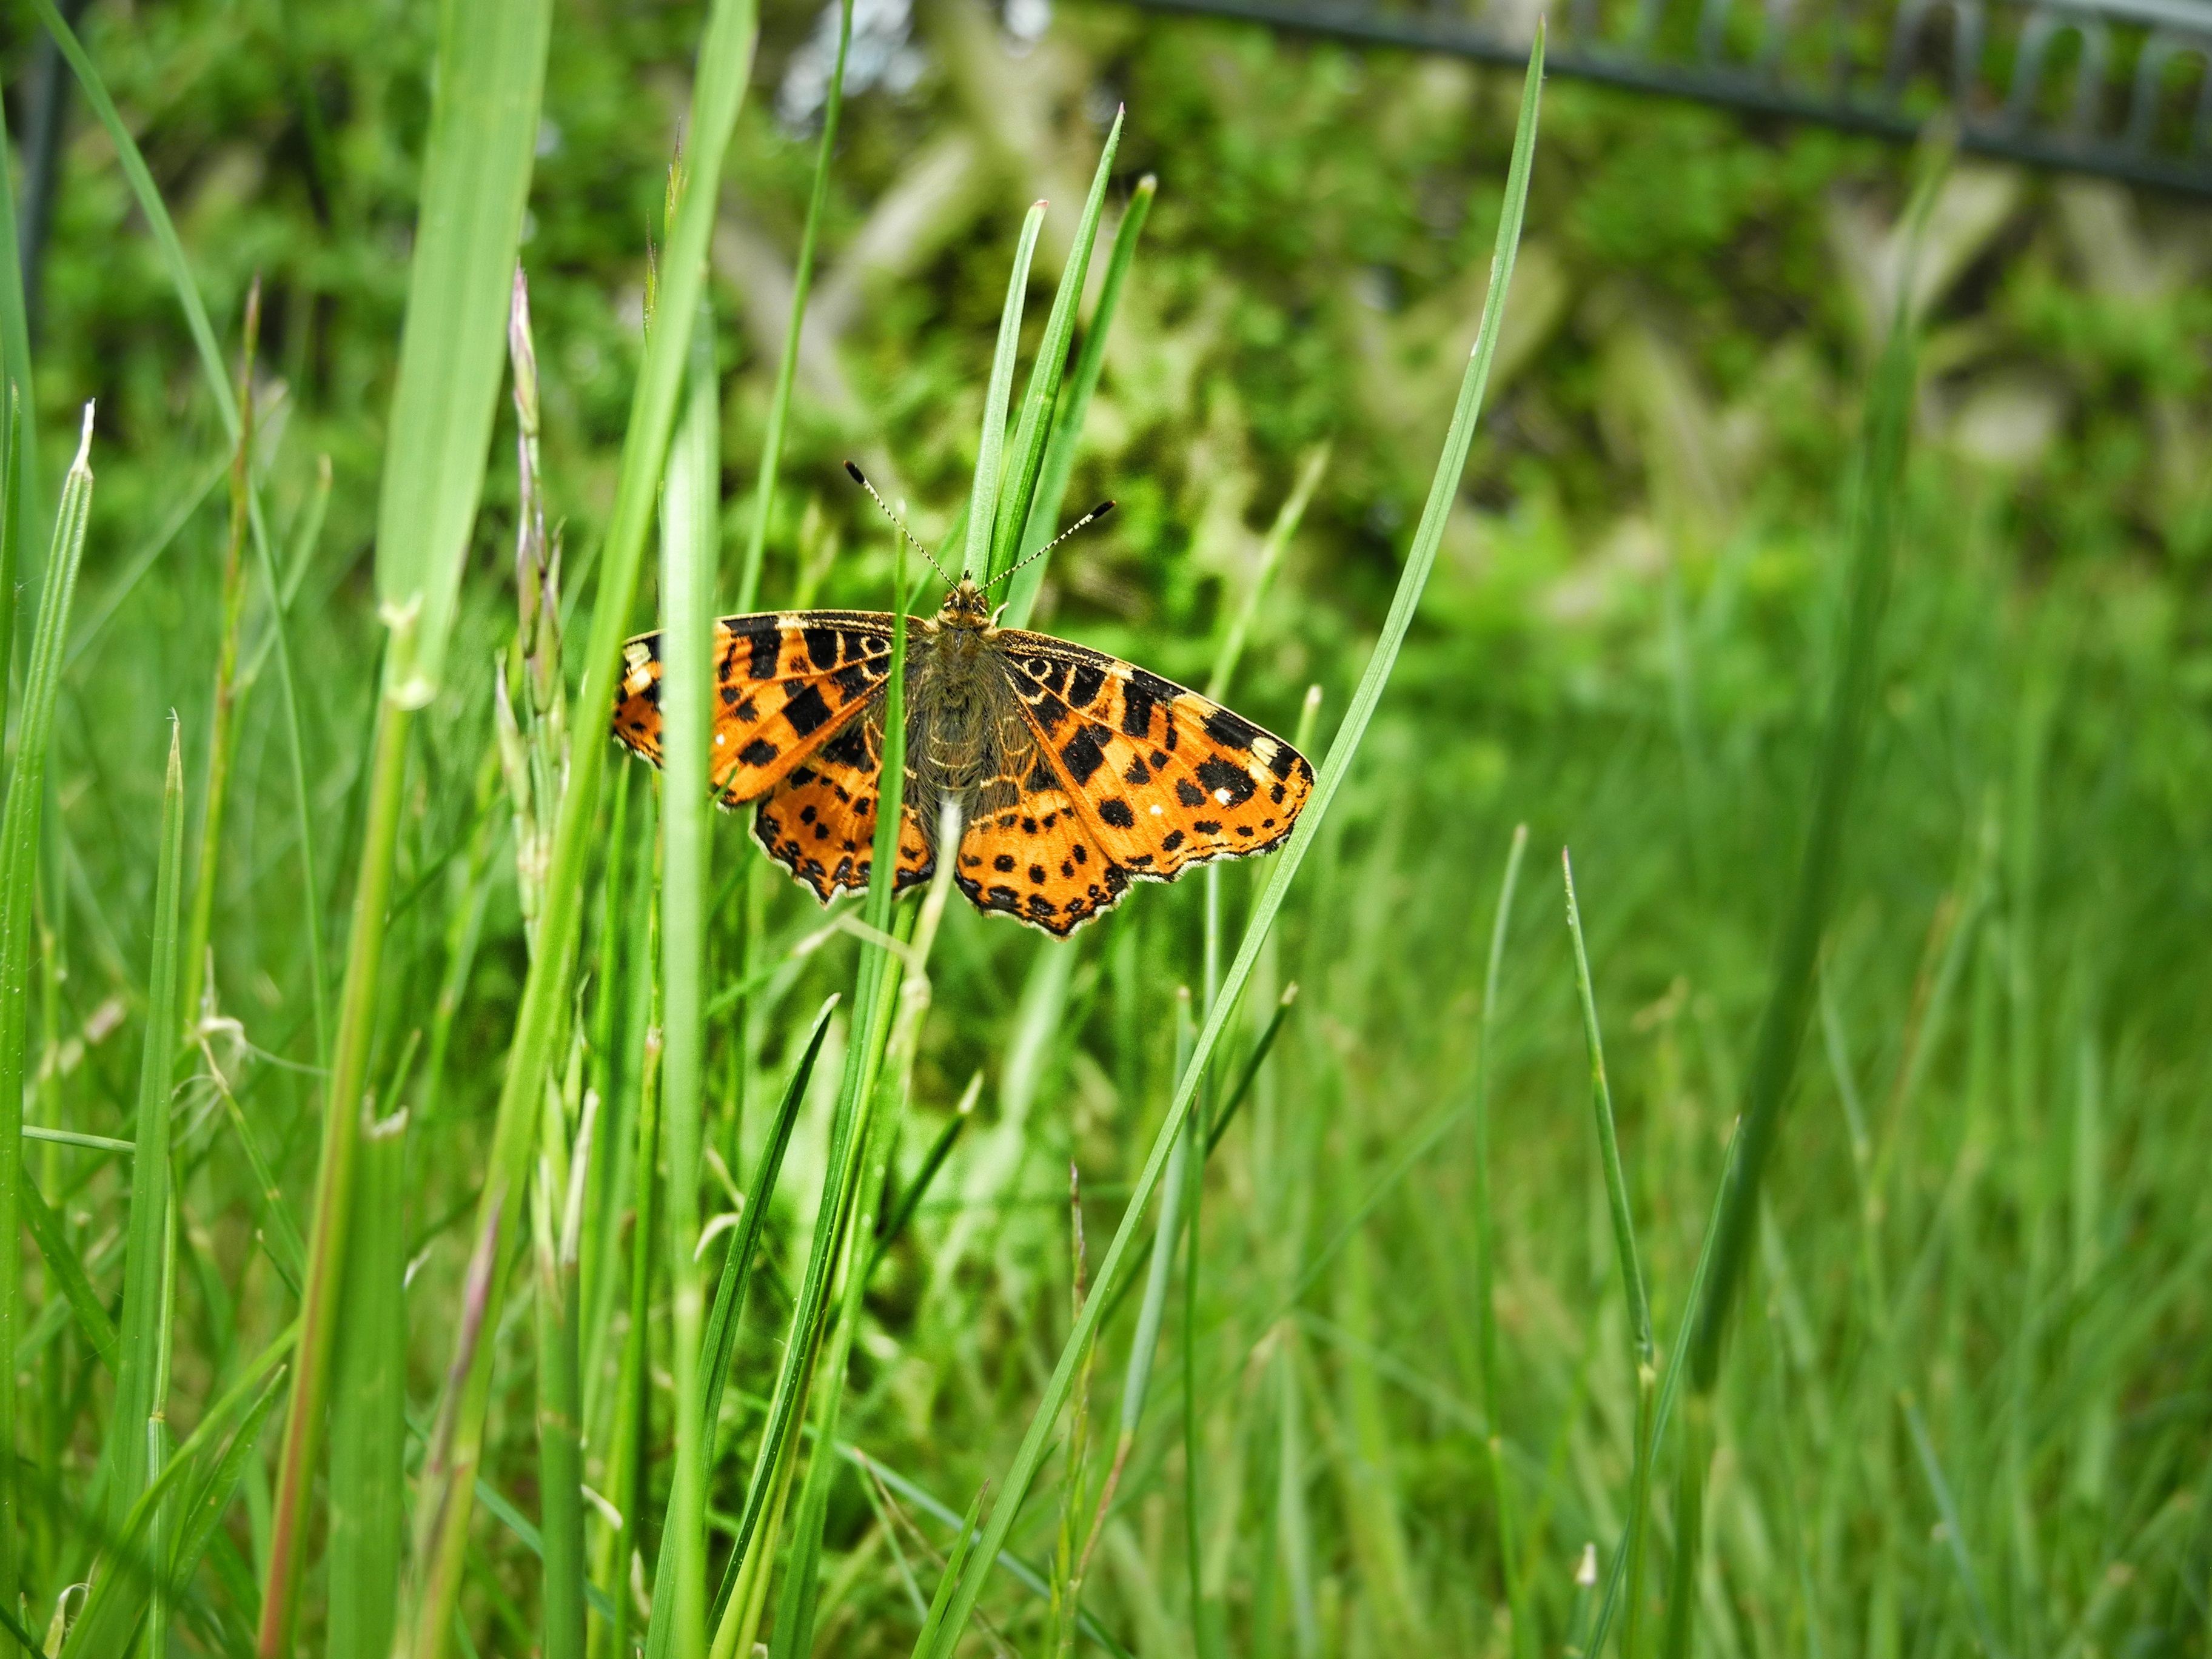
nature, grass, bokeh, plant, lawn, meadow, prairie, leaf, flower, wildlife, green, insect, botany, butterfly, flora, fauna, invertebrate, grassland, habitat, macro photography, pollinator, grass family, moths and butterflies